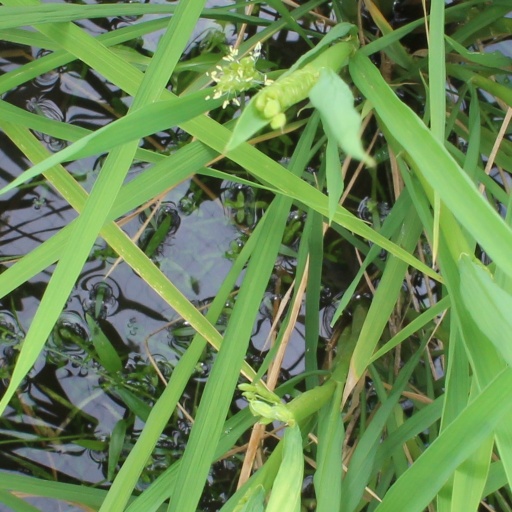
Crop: rice